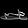
Label: Sandal